List of birds of Egypt

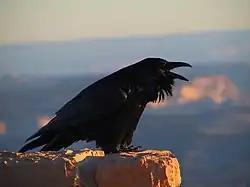
A common raven

Kingfishers are medium-sized birds with large heads, long, pointed bills, short legs and stubby tails.